Paul Wheaton

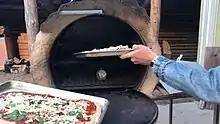
A prototype of an outdoor rocket oven designed by Paul Wheaton being test loaded with pizzas

In 2013, Wheaton produced a documentary of wood-burning stoves, highlighting sustainable ways to heat, which consisted of four segments called ""Fire Science"", ""Sneaky Heat"", ""Boom Squish"", and ""Hot Rocket"". The documentary was distributed in DVDs, in addition to online streaming and downloadable videos. According to Wheaton, his design of wood burning stoves uses 1/10 of the wood compared to conventional wood burning stoves. He also claimed that his stoves only produce 1/1000 of smoke compared to other stoves.